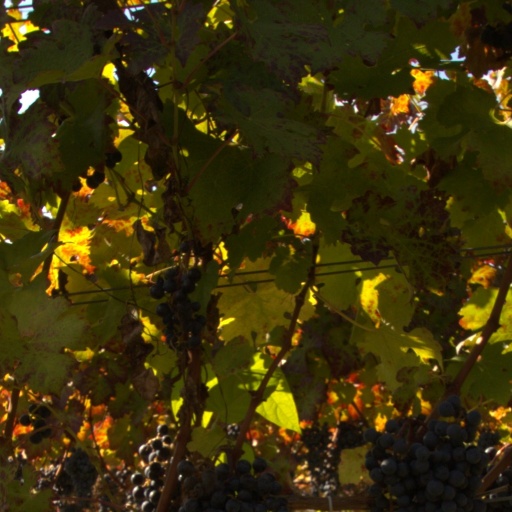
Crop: grape